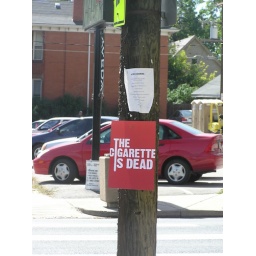
The Cigarette Is Dead poster on a telephone pole in Denver